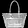
Label: Bag